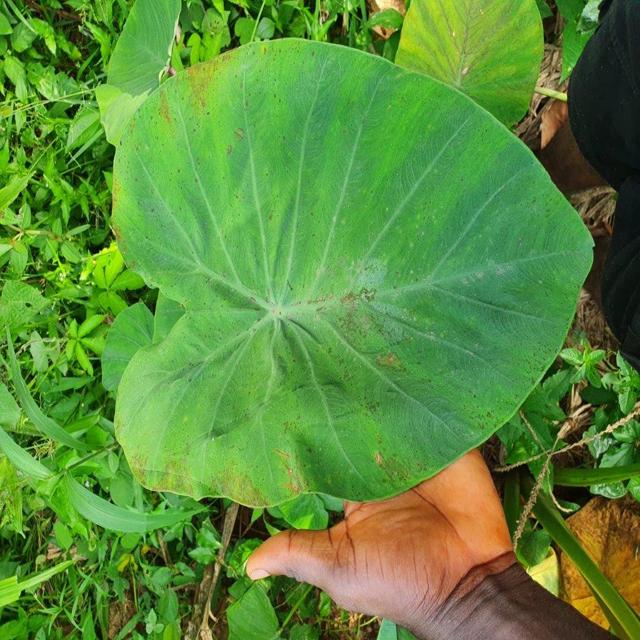
Label: Early_Blight